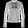
Label: Coat